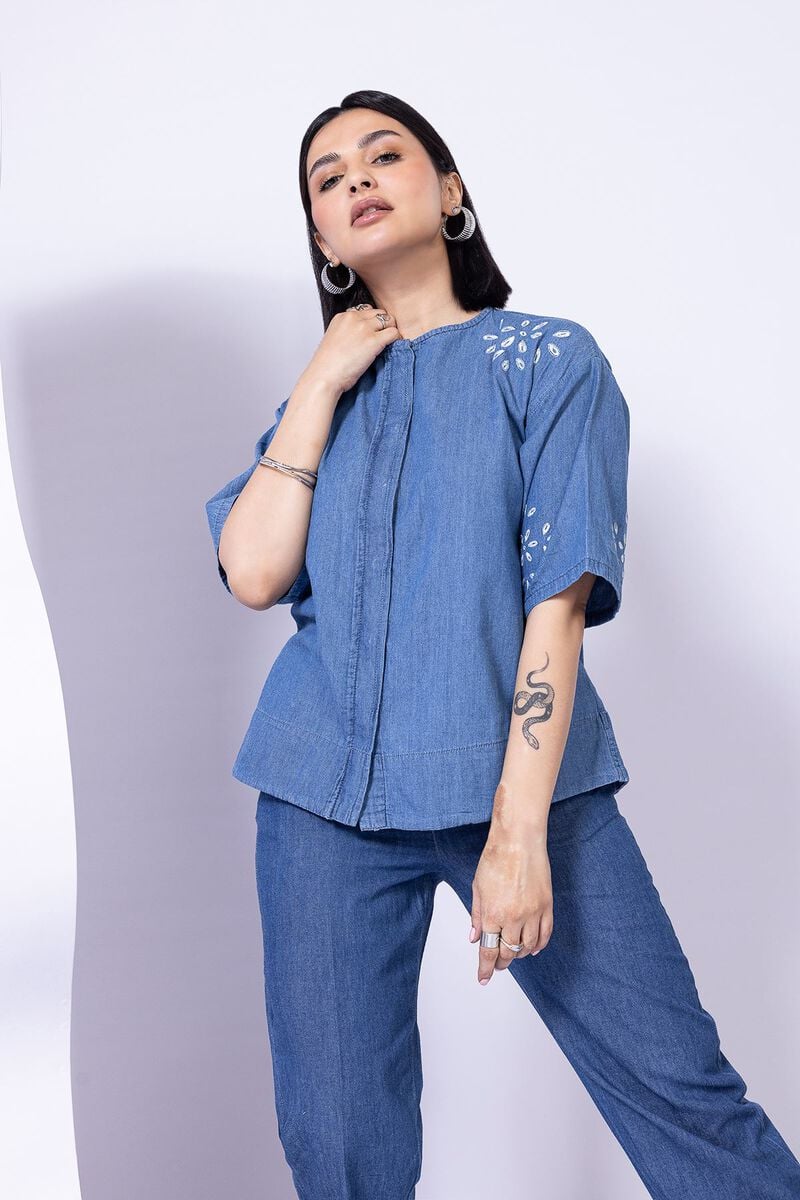
denim embroidered top